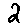
Label: 2